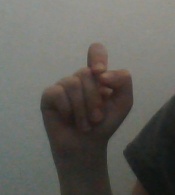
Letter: fa